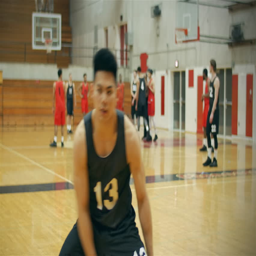
portrait of a basketball player dribbling the ball intensely , in front of a court